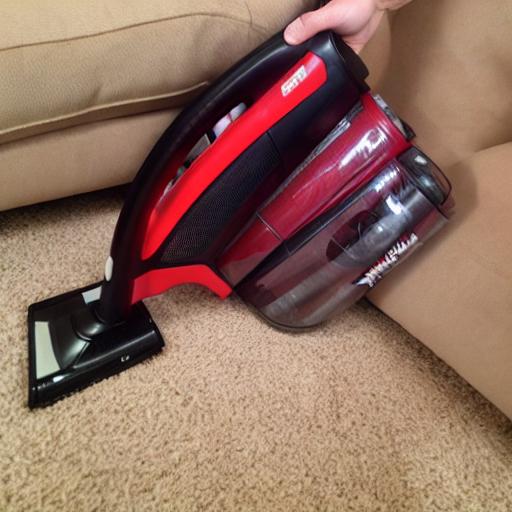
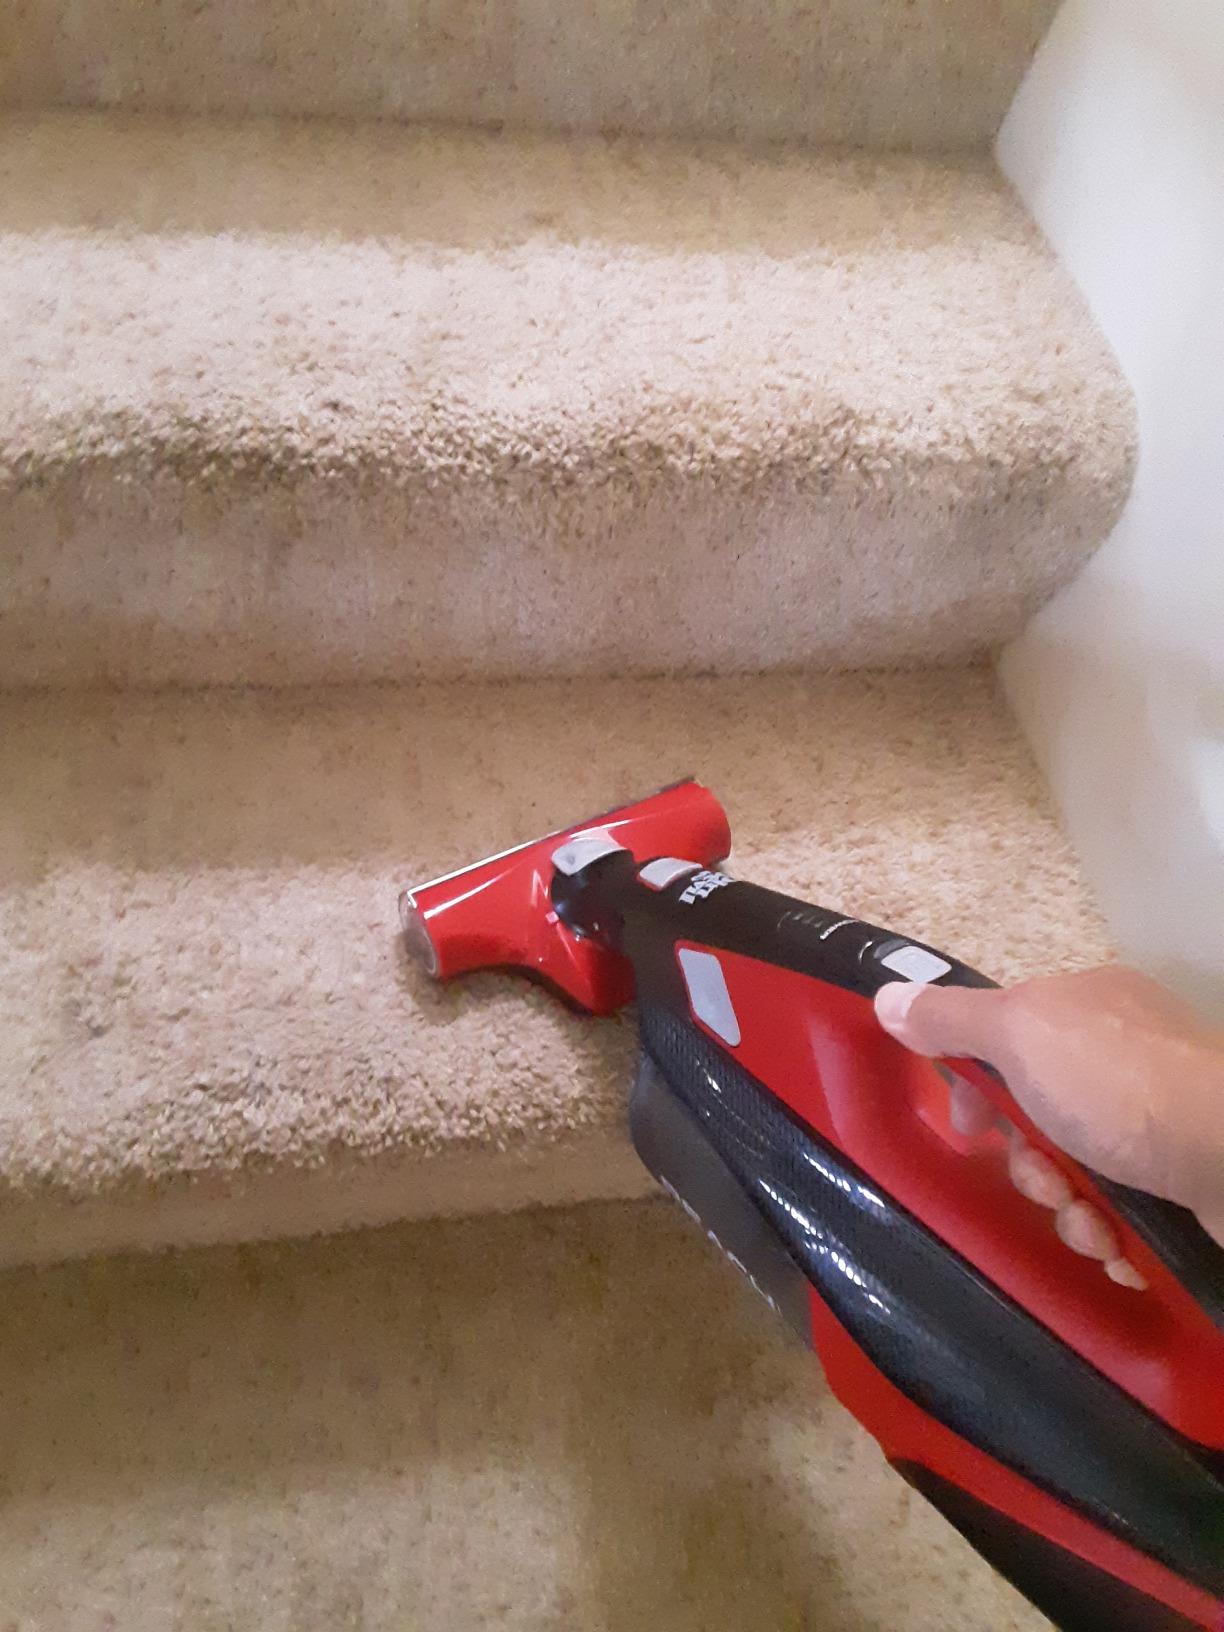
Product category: items_vacuum
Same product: no